Robbie Grossman

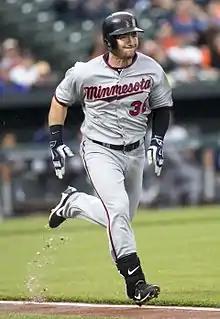
Grossman with the Twins in 2017

In 2017, Grossman established himself as a regular in the Twins' lineup, playing in a career-high 119 games despite missing a few weeks with a thumb fracture, hitting .246 with nine home runs and 45 RBIs. He was a designated hitter for 63 games, in right field for 35 games, and in left field for 18 games.